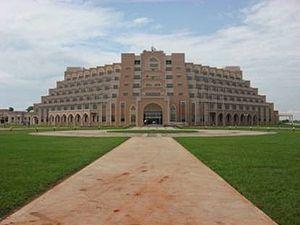
Maison des députés à Yamoussoukro (Côte d'Ivoire)